Olympian (sidewheeler)

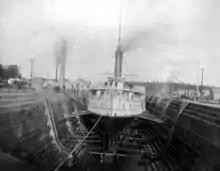
"Olympian" at the dry dock in Esquimalt, BC.

In 1887, unable to earn money from "Olympian" on either the Seattle-Victoria run or on the Columbia River, OR&N chartered out "Olympian" to Pacific Coast Steamship Co. to run summer excursions to Alaska through the Inside Passage. "Olympian" did not do well on the Inside Passage, being too lightly built for its conditions, which were much more challenging than Chesapeake Bay for which the vessel was designed and best suited.